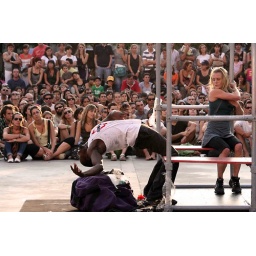
Motion house again in spain, it was just getting to dusk, a lovely golden light was on everyone.